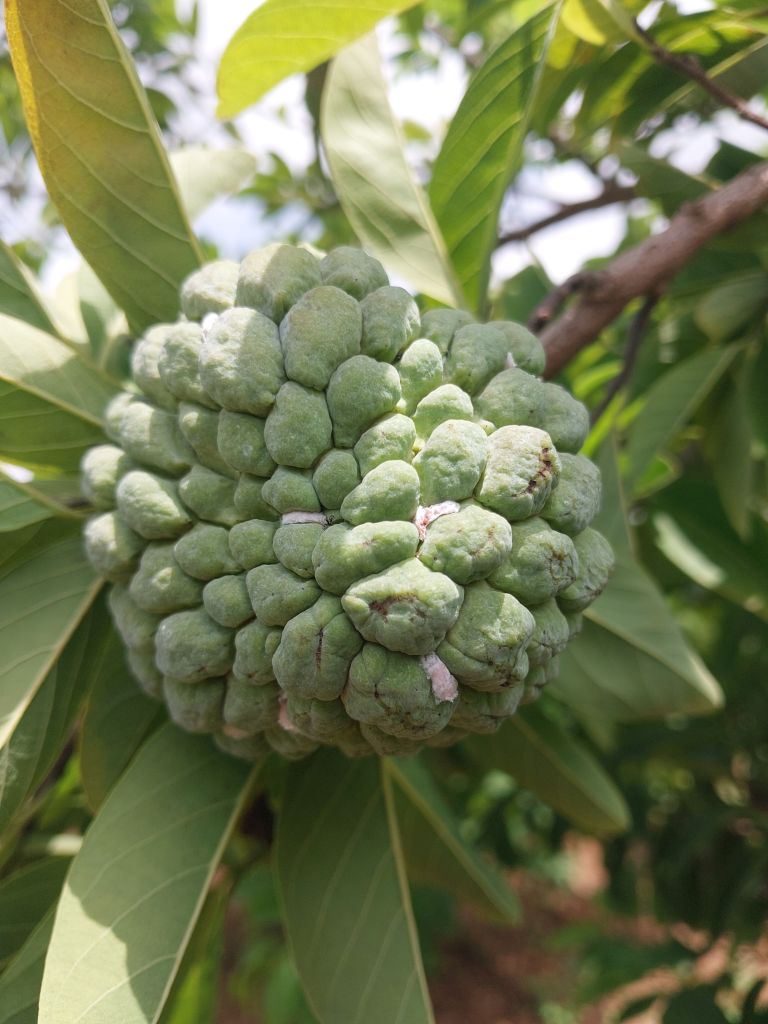
Disease label: Mealy Bug